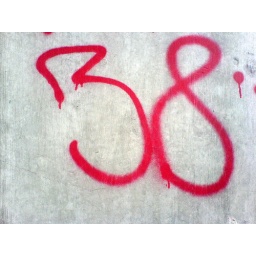
sprayed on the train wall in my quarter. postalcode 3008